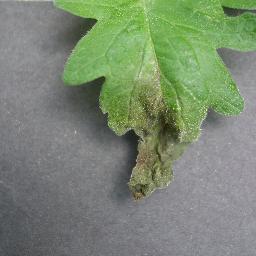
Label: Tomato___Late_blight